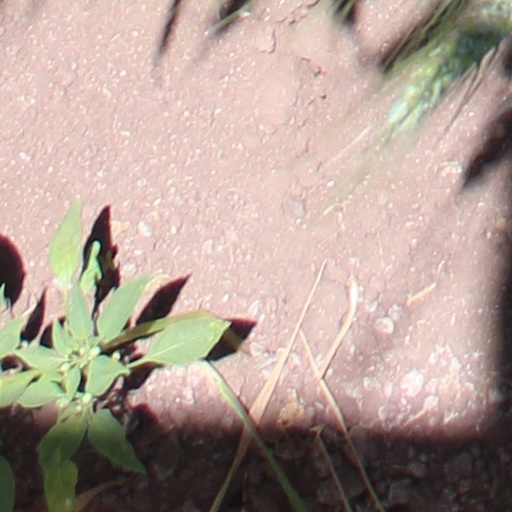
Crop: wheat